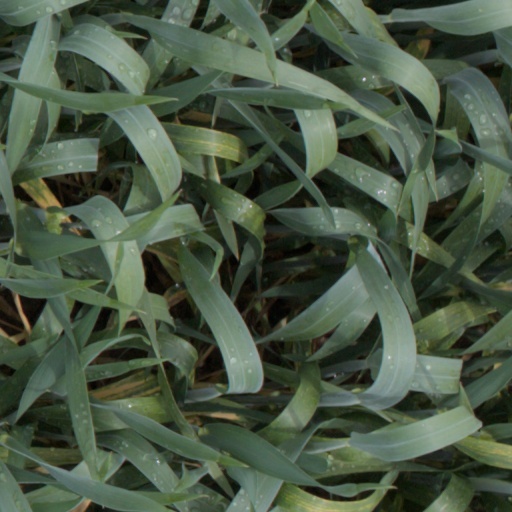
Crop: wheat